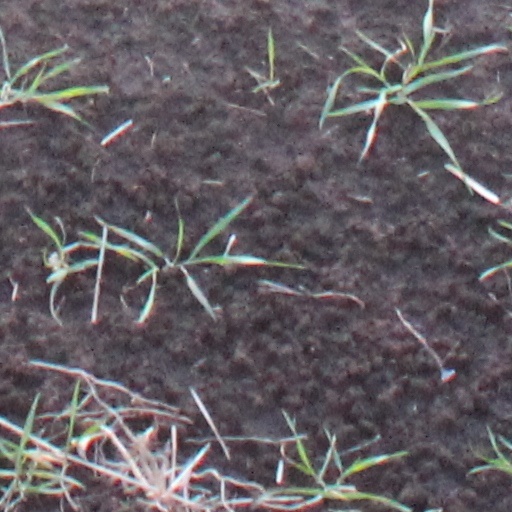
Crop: wheat